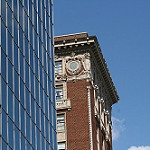
Label: buildings